120th Light Anti-Aircraft Regiment, Royal Artillery

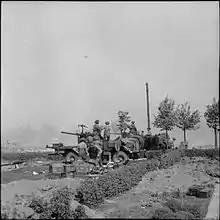
SP Bofors, seen here in action against German positions in April 1945.

120th LAA Regiment was deployed to protect the two Army Groups Royal Artillery (9th AGRA and 2nd Canadian AGRA), which were supporting 3rd Canadian Division's operations to clear the Breskens Pocket along the Leopold Canal (Operation Switchback).